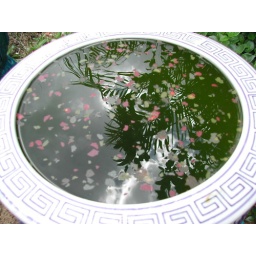
My Chinese fish bowl in my garden